Tibetan diaspora

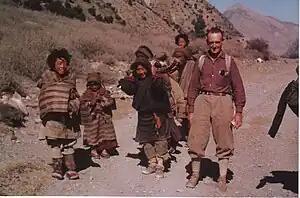
with Tibetan refugees in Gandaki Valley, near Jomosom, Nepal, October 1966. Note the head straps for carrying heavy loads. Most Tibetan refugees pass through Nepal to India, where The 14th Dalai Lama resides.

The larger of the other communities are in the United States, Canada (e.g. Toronto), the United Kingdom, Switzerland, Norway, France, Taiwan and Australia.